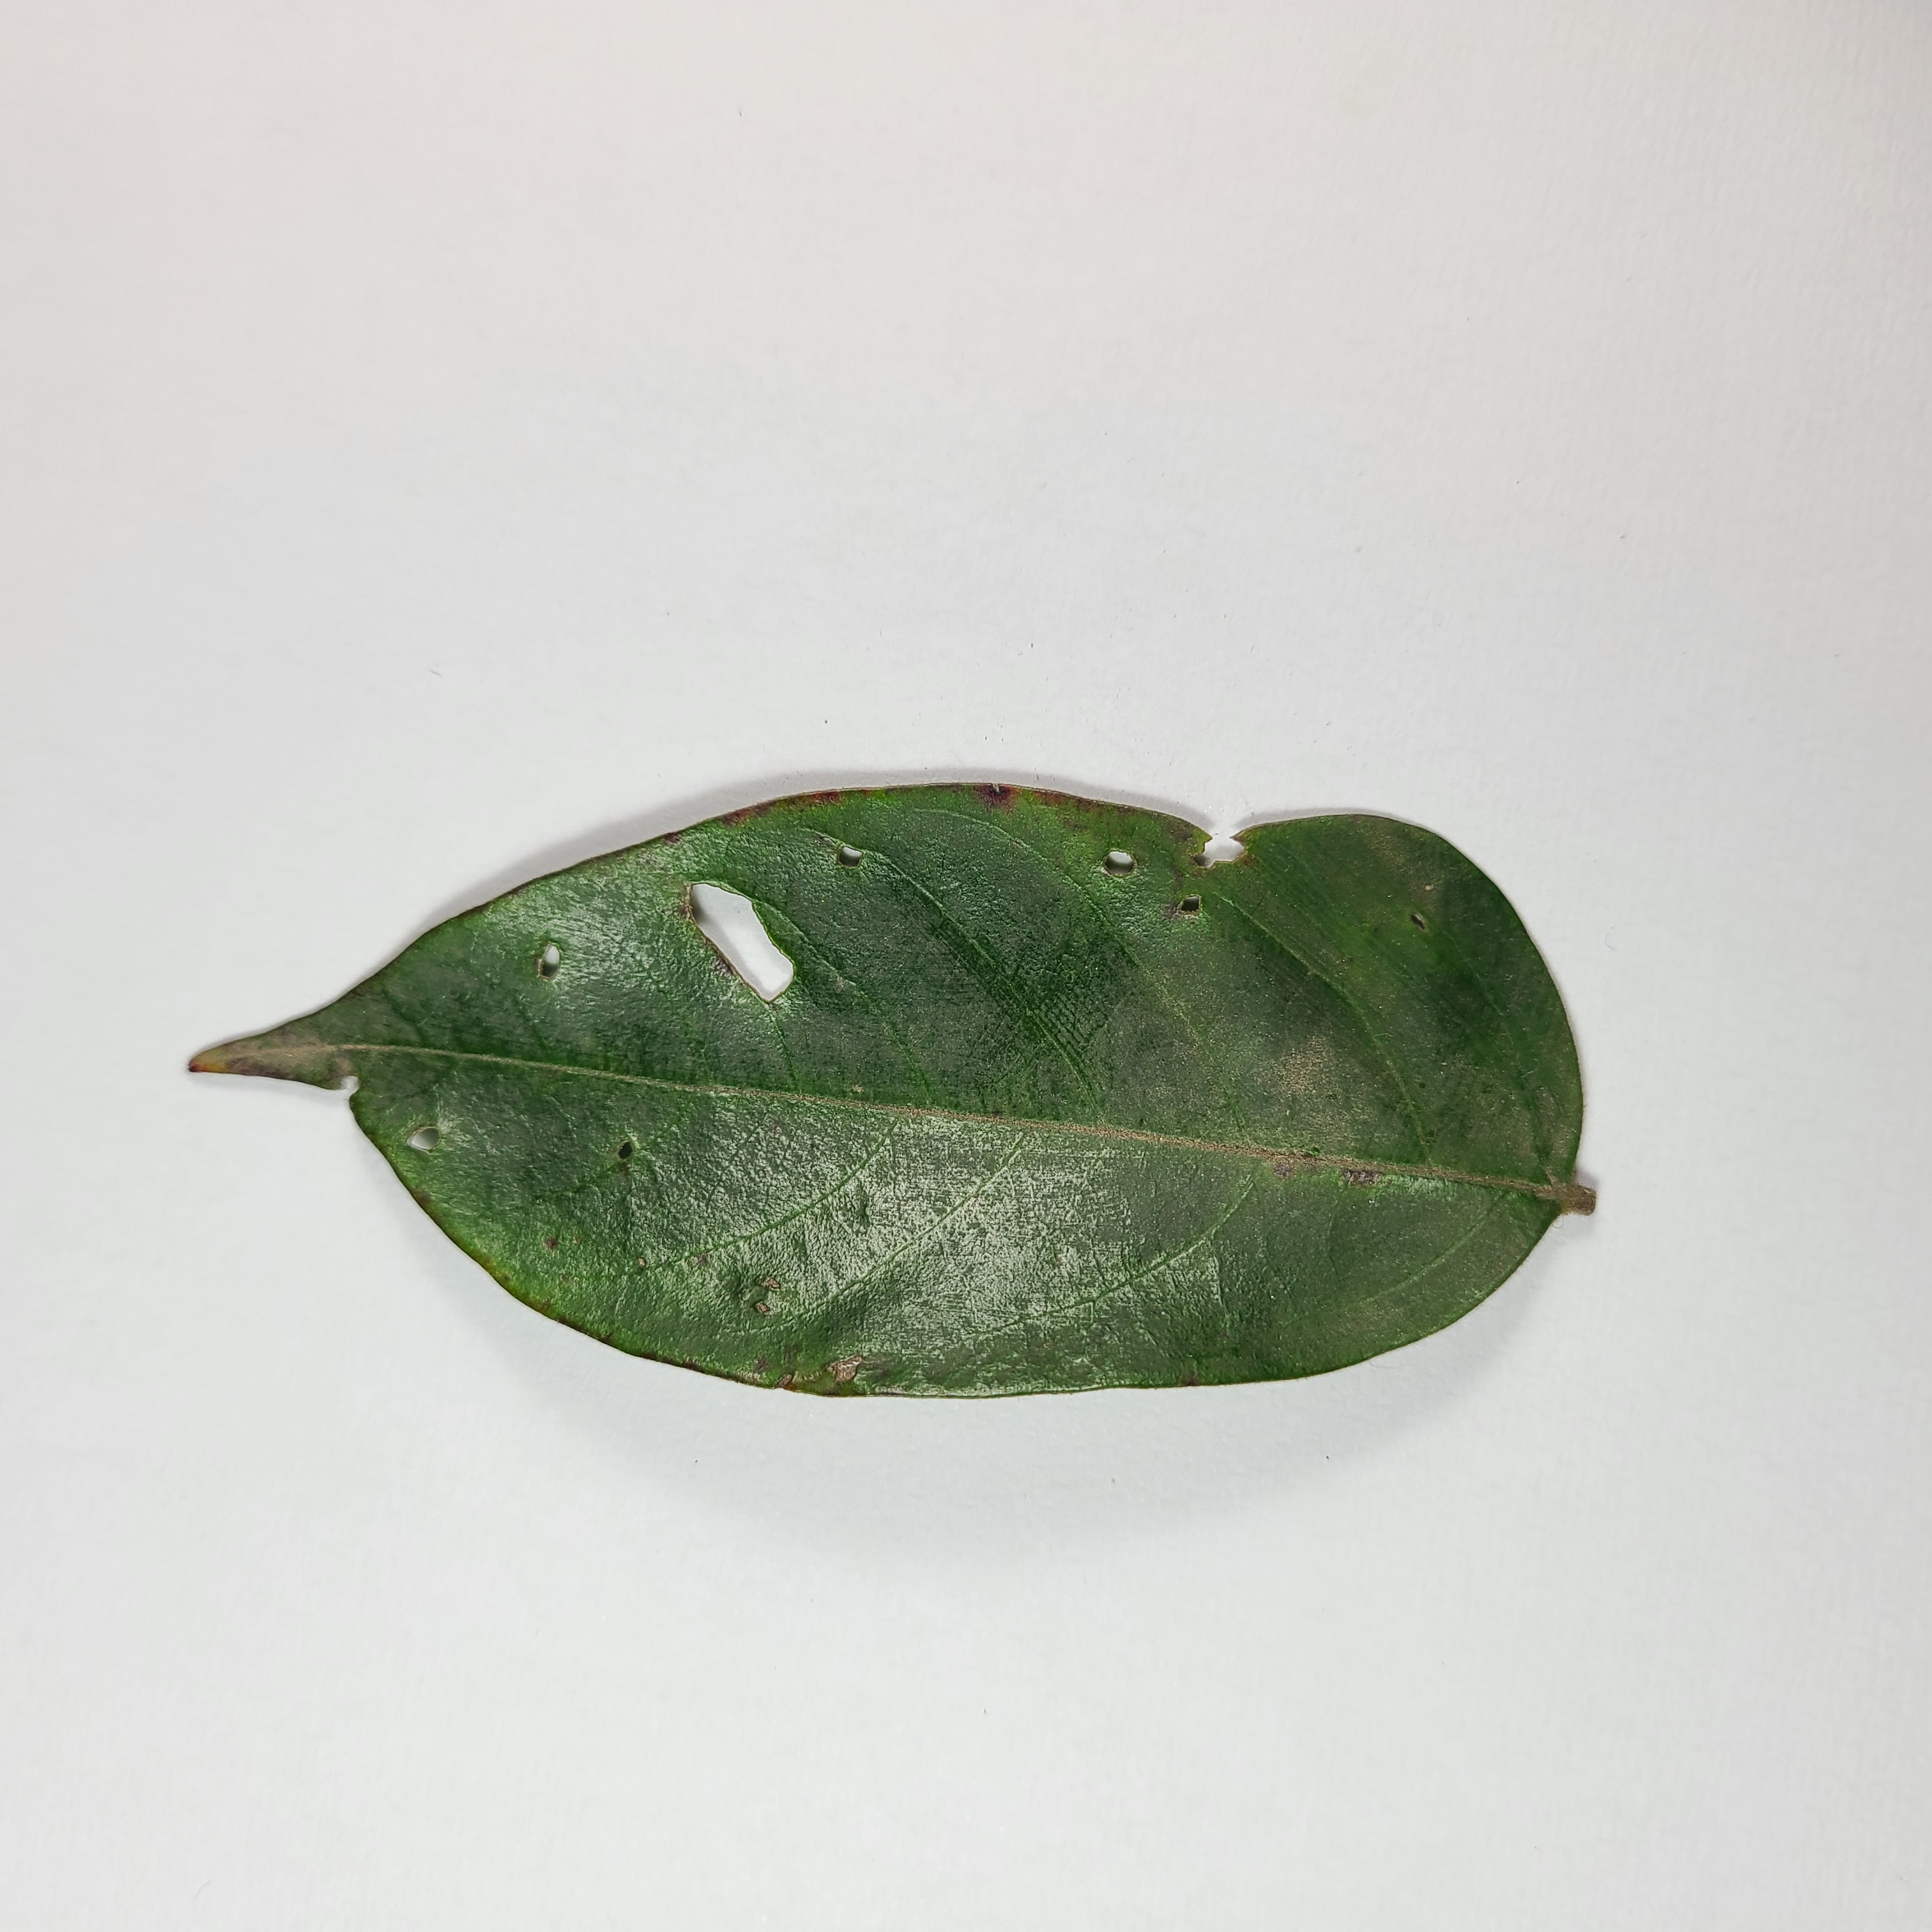
Label: Insect Hole leaves